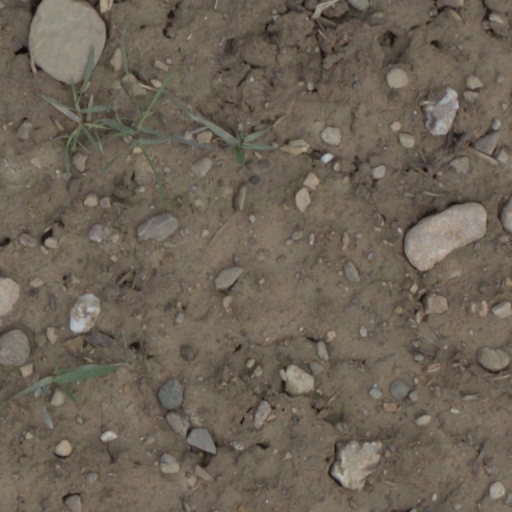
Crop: wheat